2018 Boracay closure and redevelopment

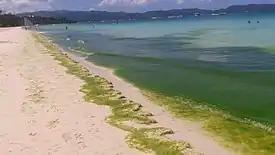
Algal bloom in Boracay on April 25, 2018, a day prior to the resort island's closure.

Boracay is a popular tourist island and the infrastructure needed to accommodate tourism was put in place at a fast pace. This caused environmental problems. "Condé Nast Traveler" magazine called Boracay "the poster child for overtourism". In particular, many businesses were discharging untreated sewer waste into the sea. The magazine quoted a tour operator who said the environmental problems on the island are '"the worst example of how to destroy a beautiful island"'. The amount of rubbish generated per person was said to be more than three times that in Manila.